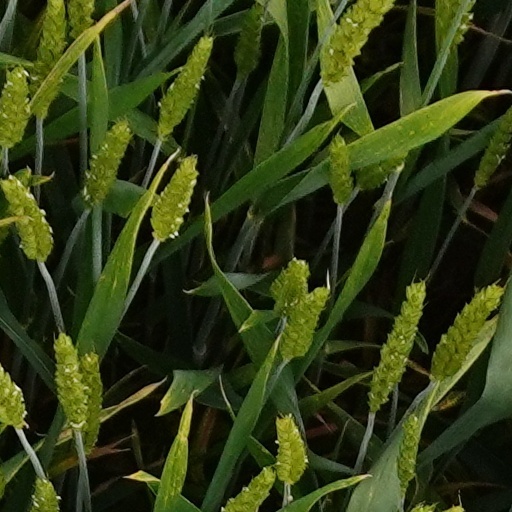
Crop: wheat